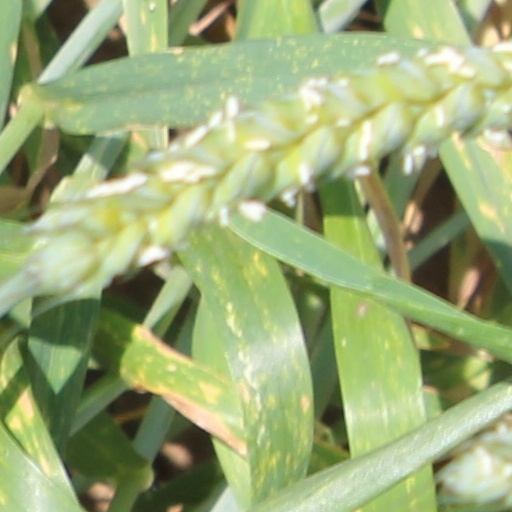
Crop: wheat